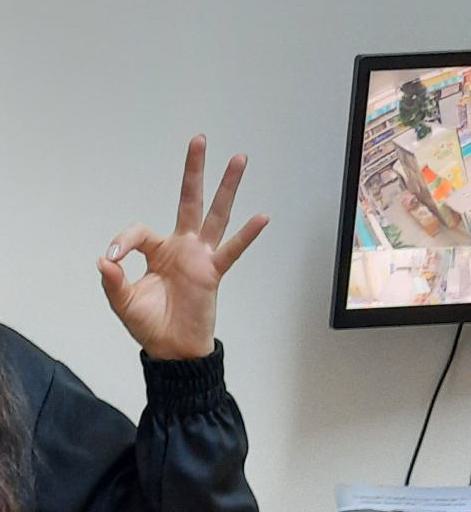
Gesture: ok